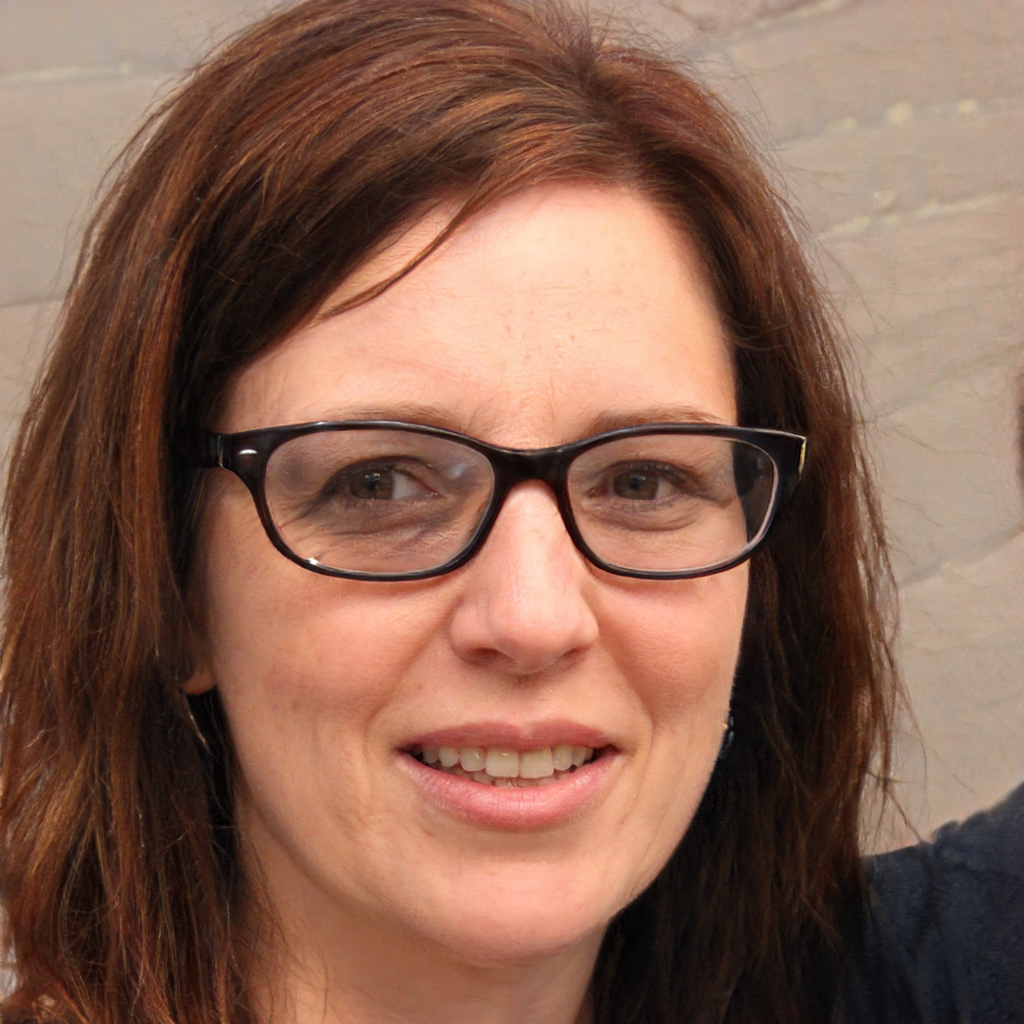
Label: Colored